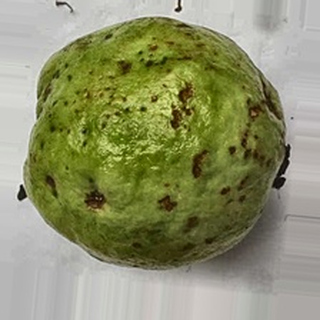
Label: guava_anthracnose